Mahmoud al-Sarkhi

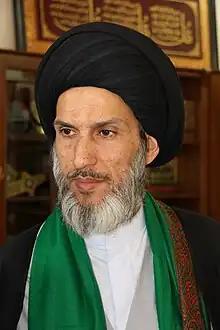

Sayyid Mahmoud al-Hasani al-Sarkhi (born 1964) is a prominent Iraqi Shia Marja'. He was known for his opposition to US and Iranian interference in Iraq.